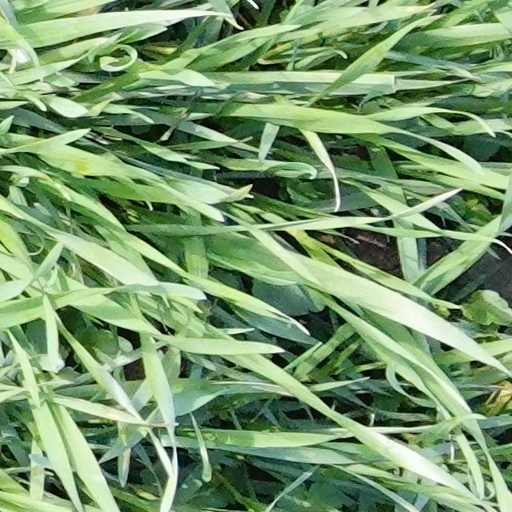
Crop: wheat